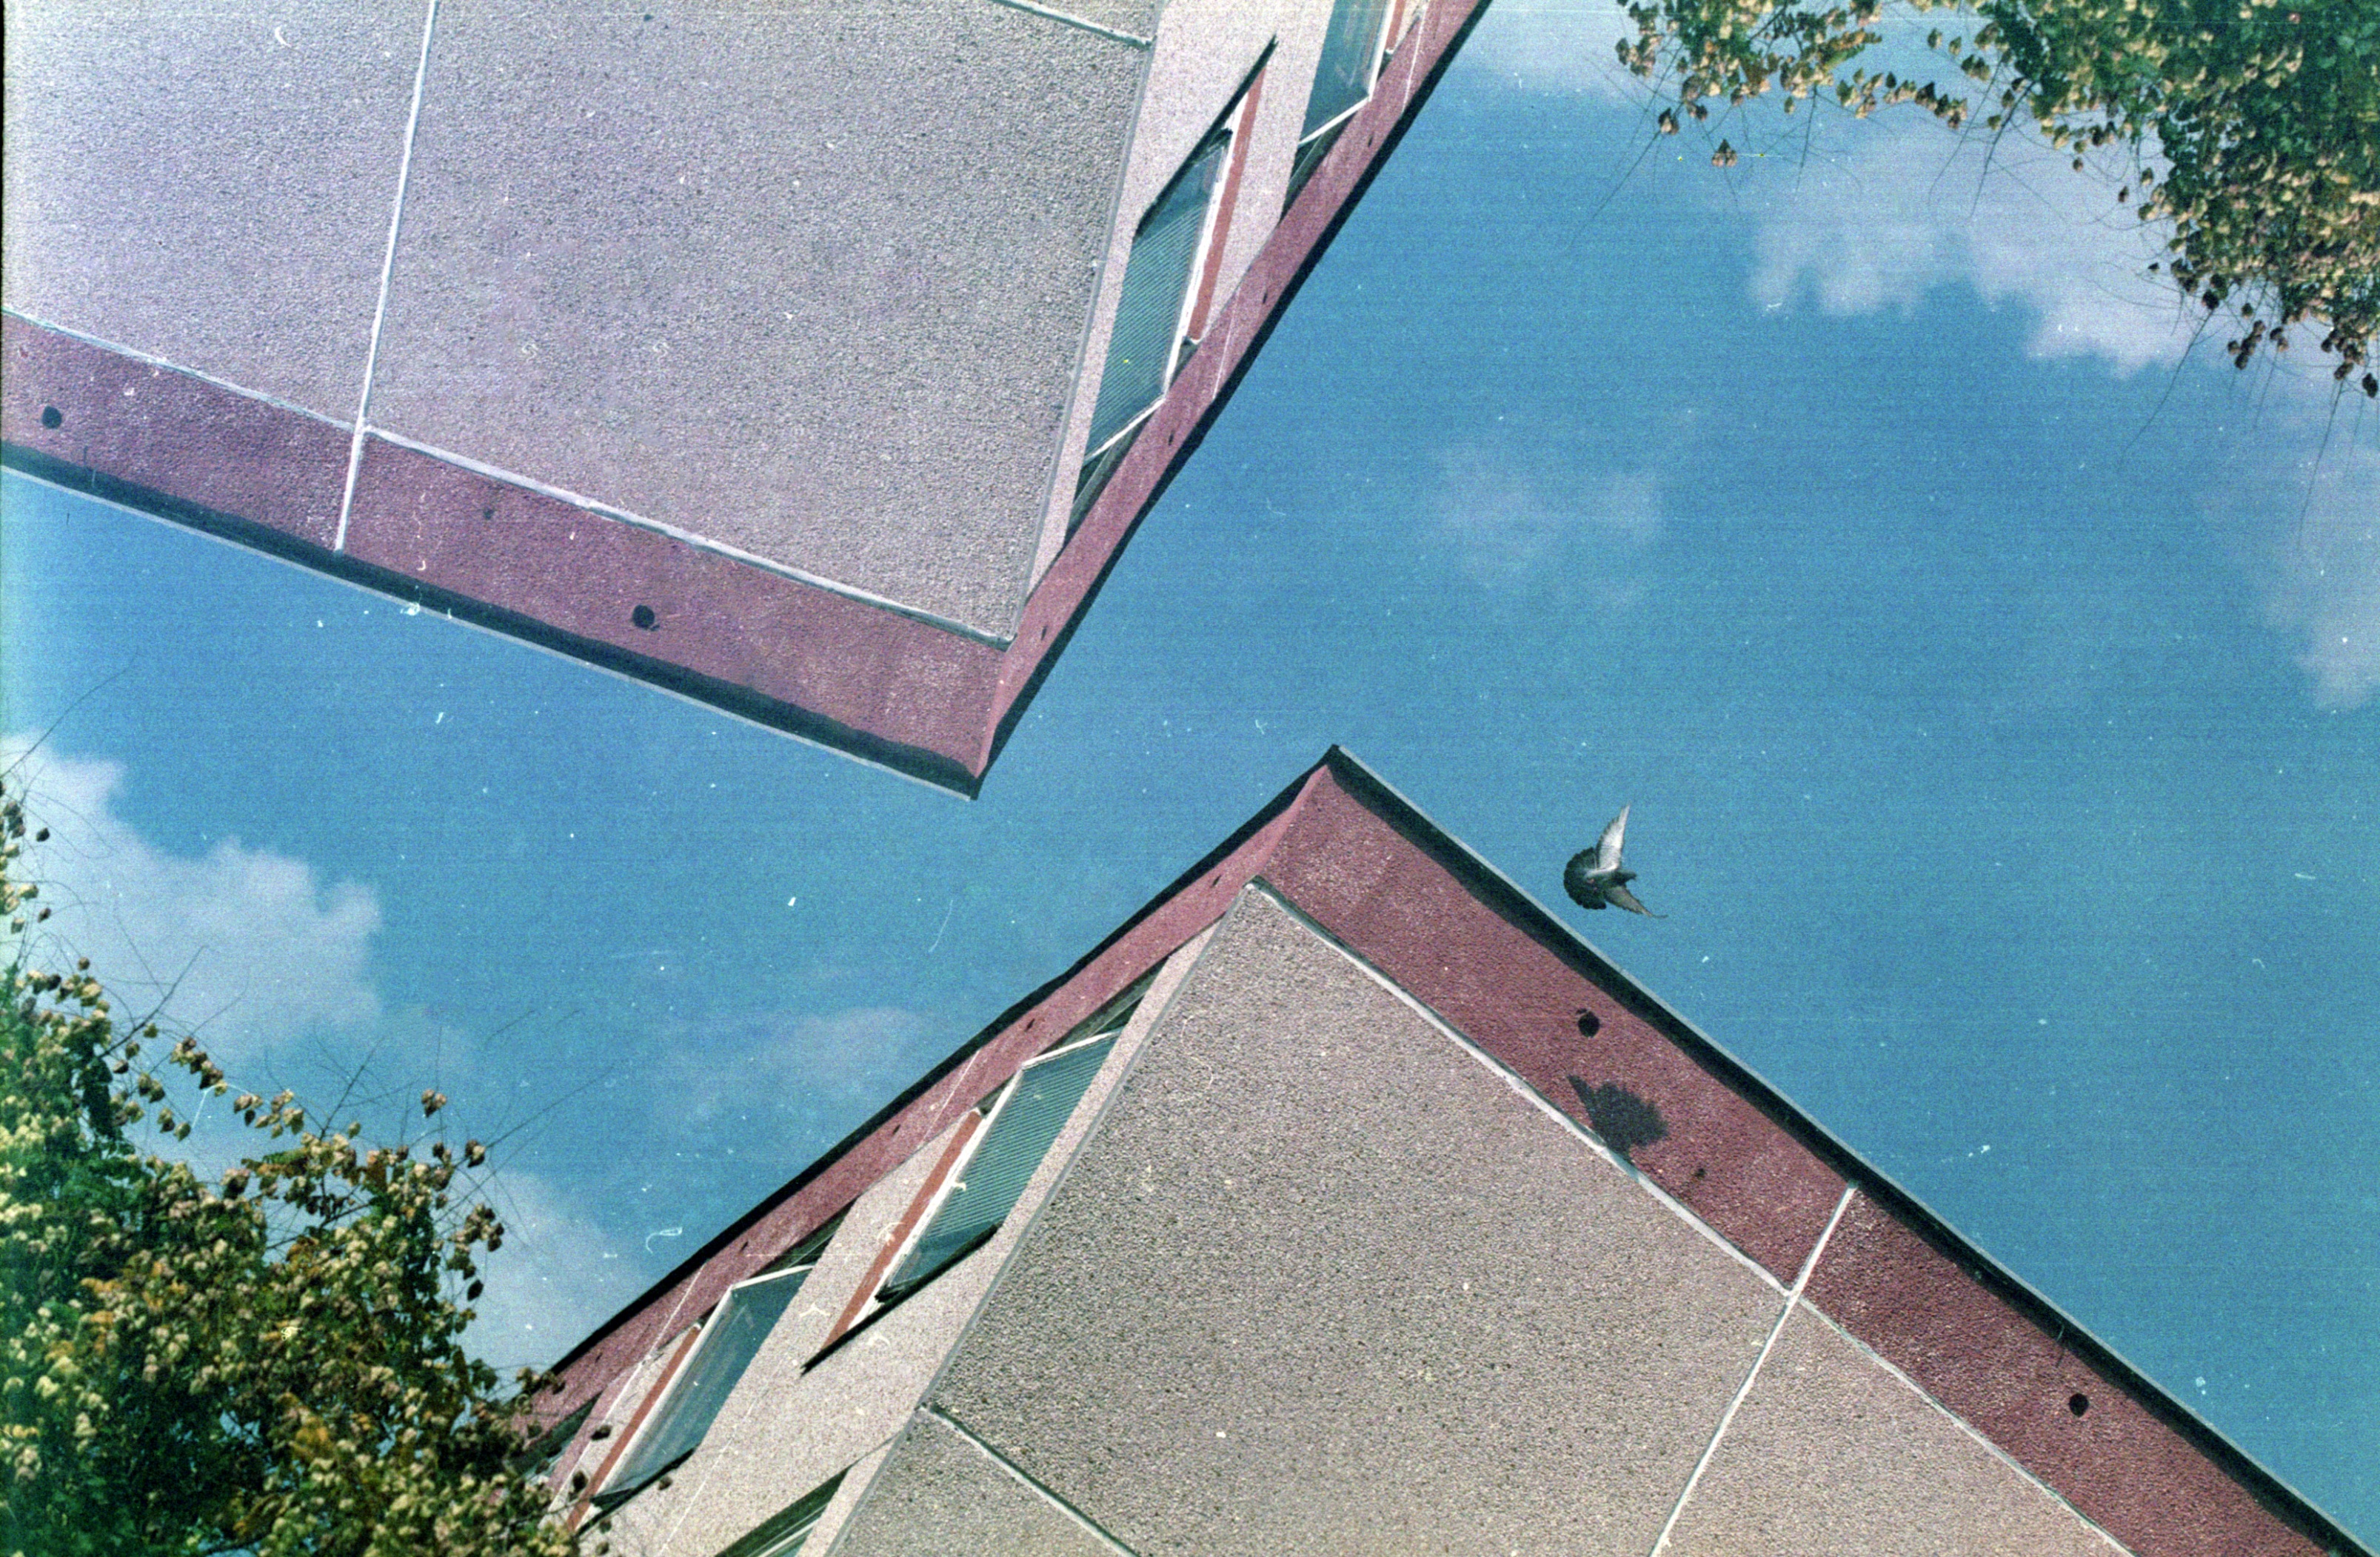
abstract, roof, city, urban, wall, cityscape, reflection, facade, district, pigeon, buildings, mirrored